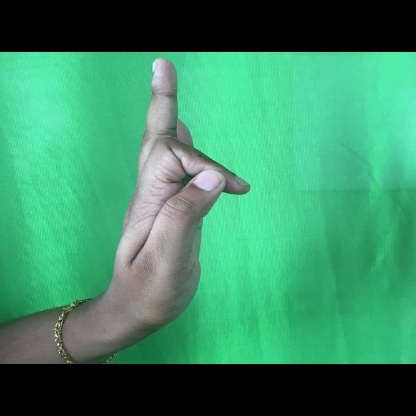
Mudra: Aralam